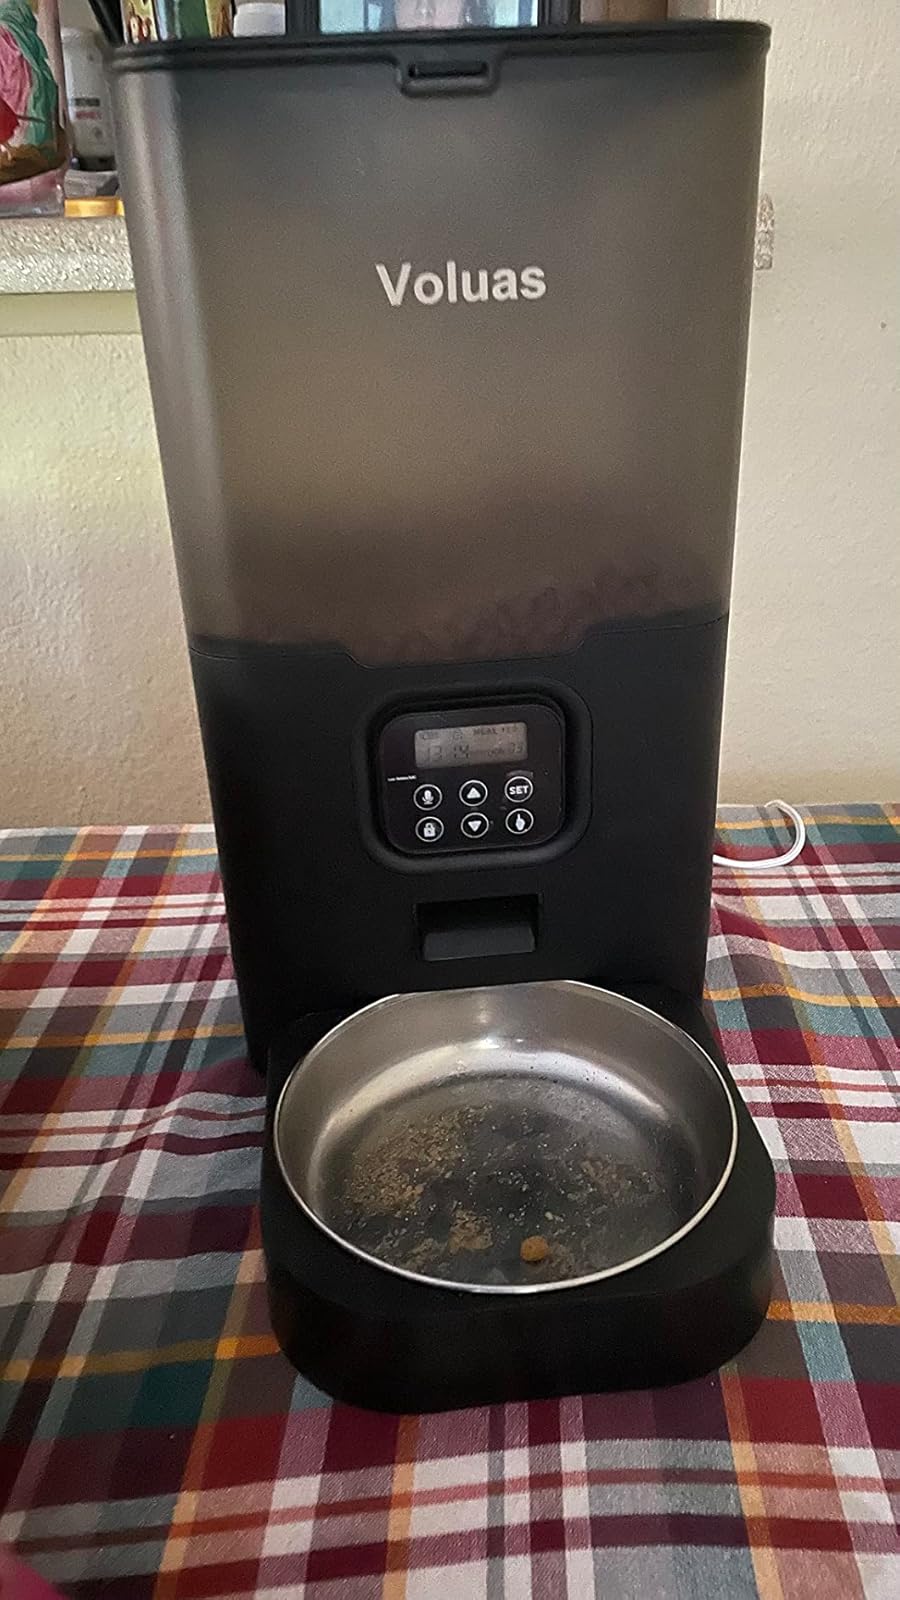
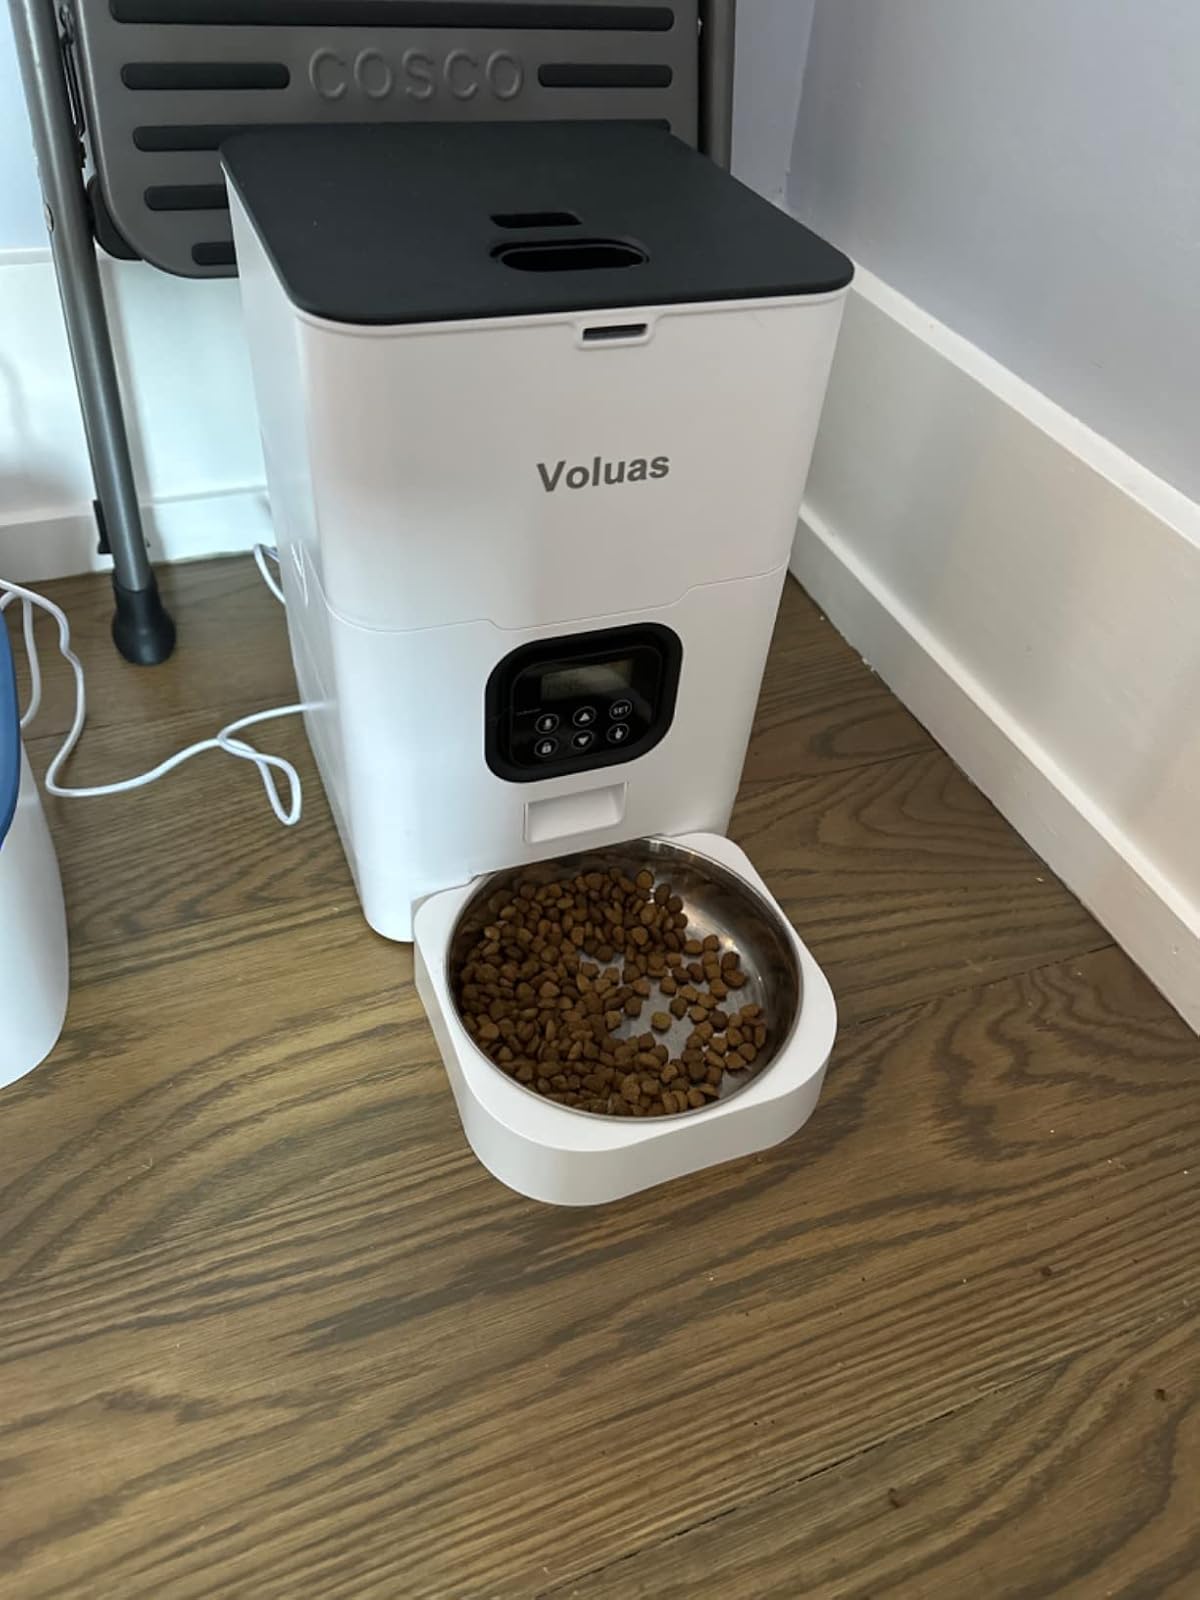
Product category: items_feeder
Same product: no